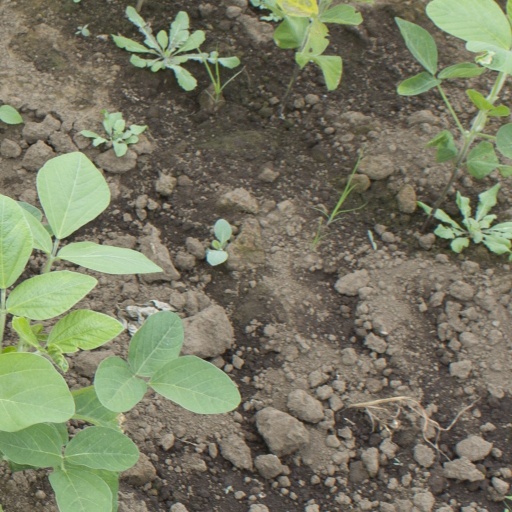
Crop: soybean